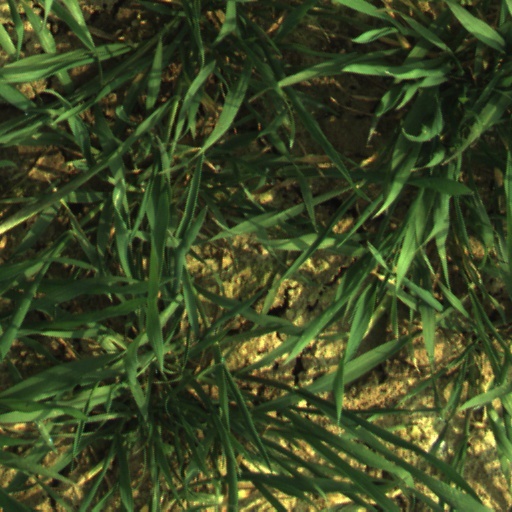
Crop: wheat